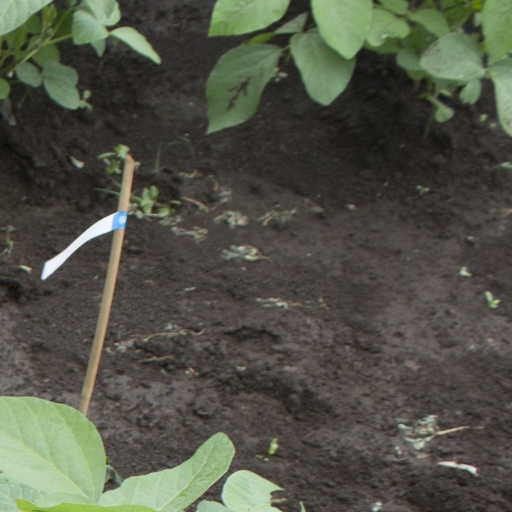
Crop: soybean